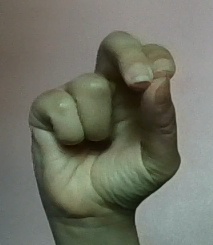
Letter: gaaf